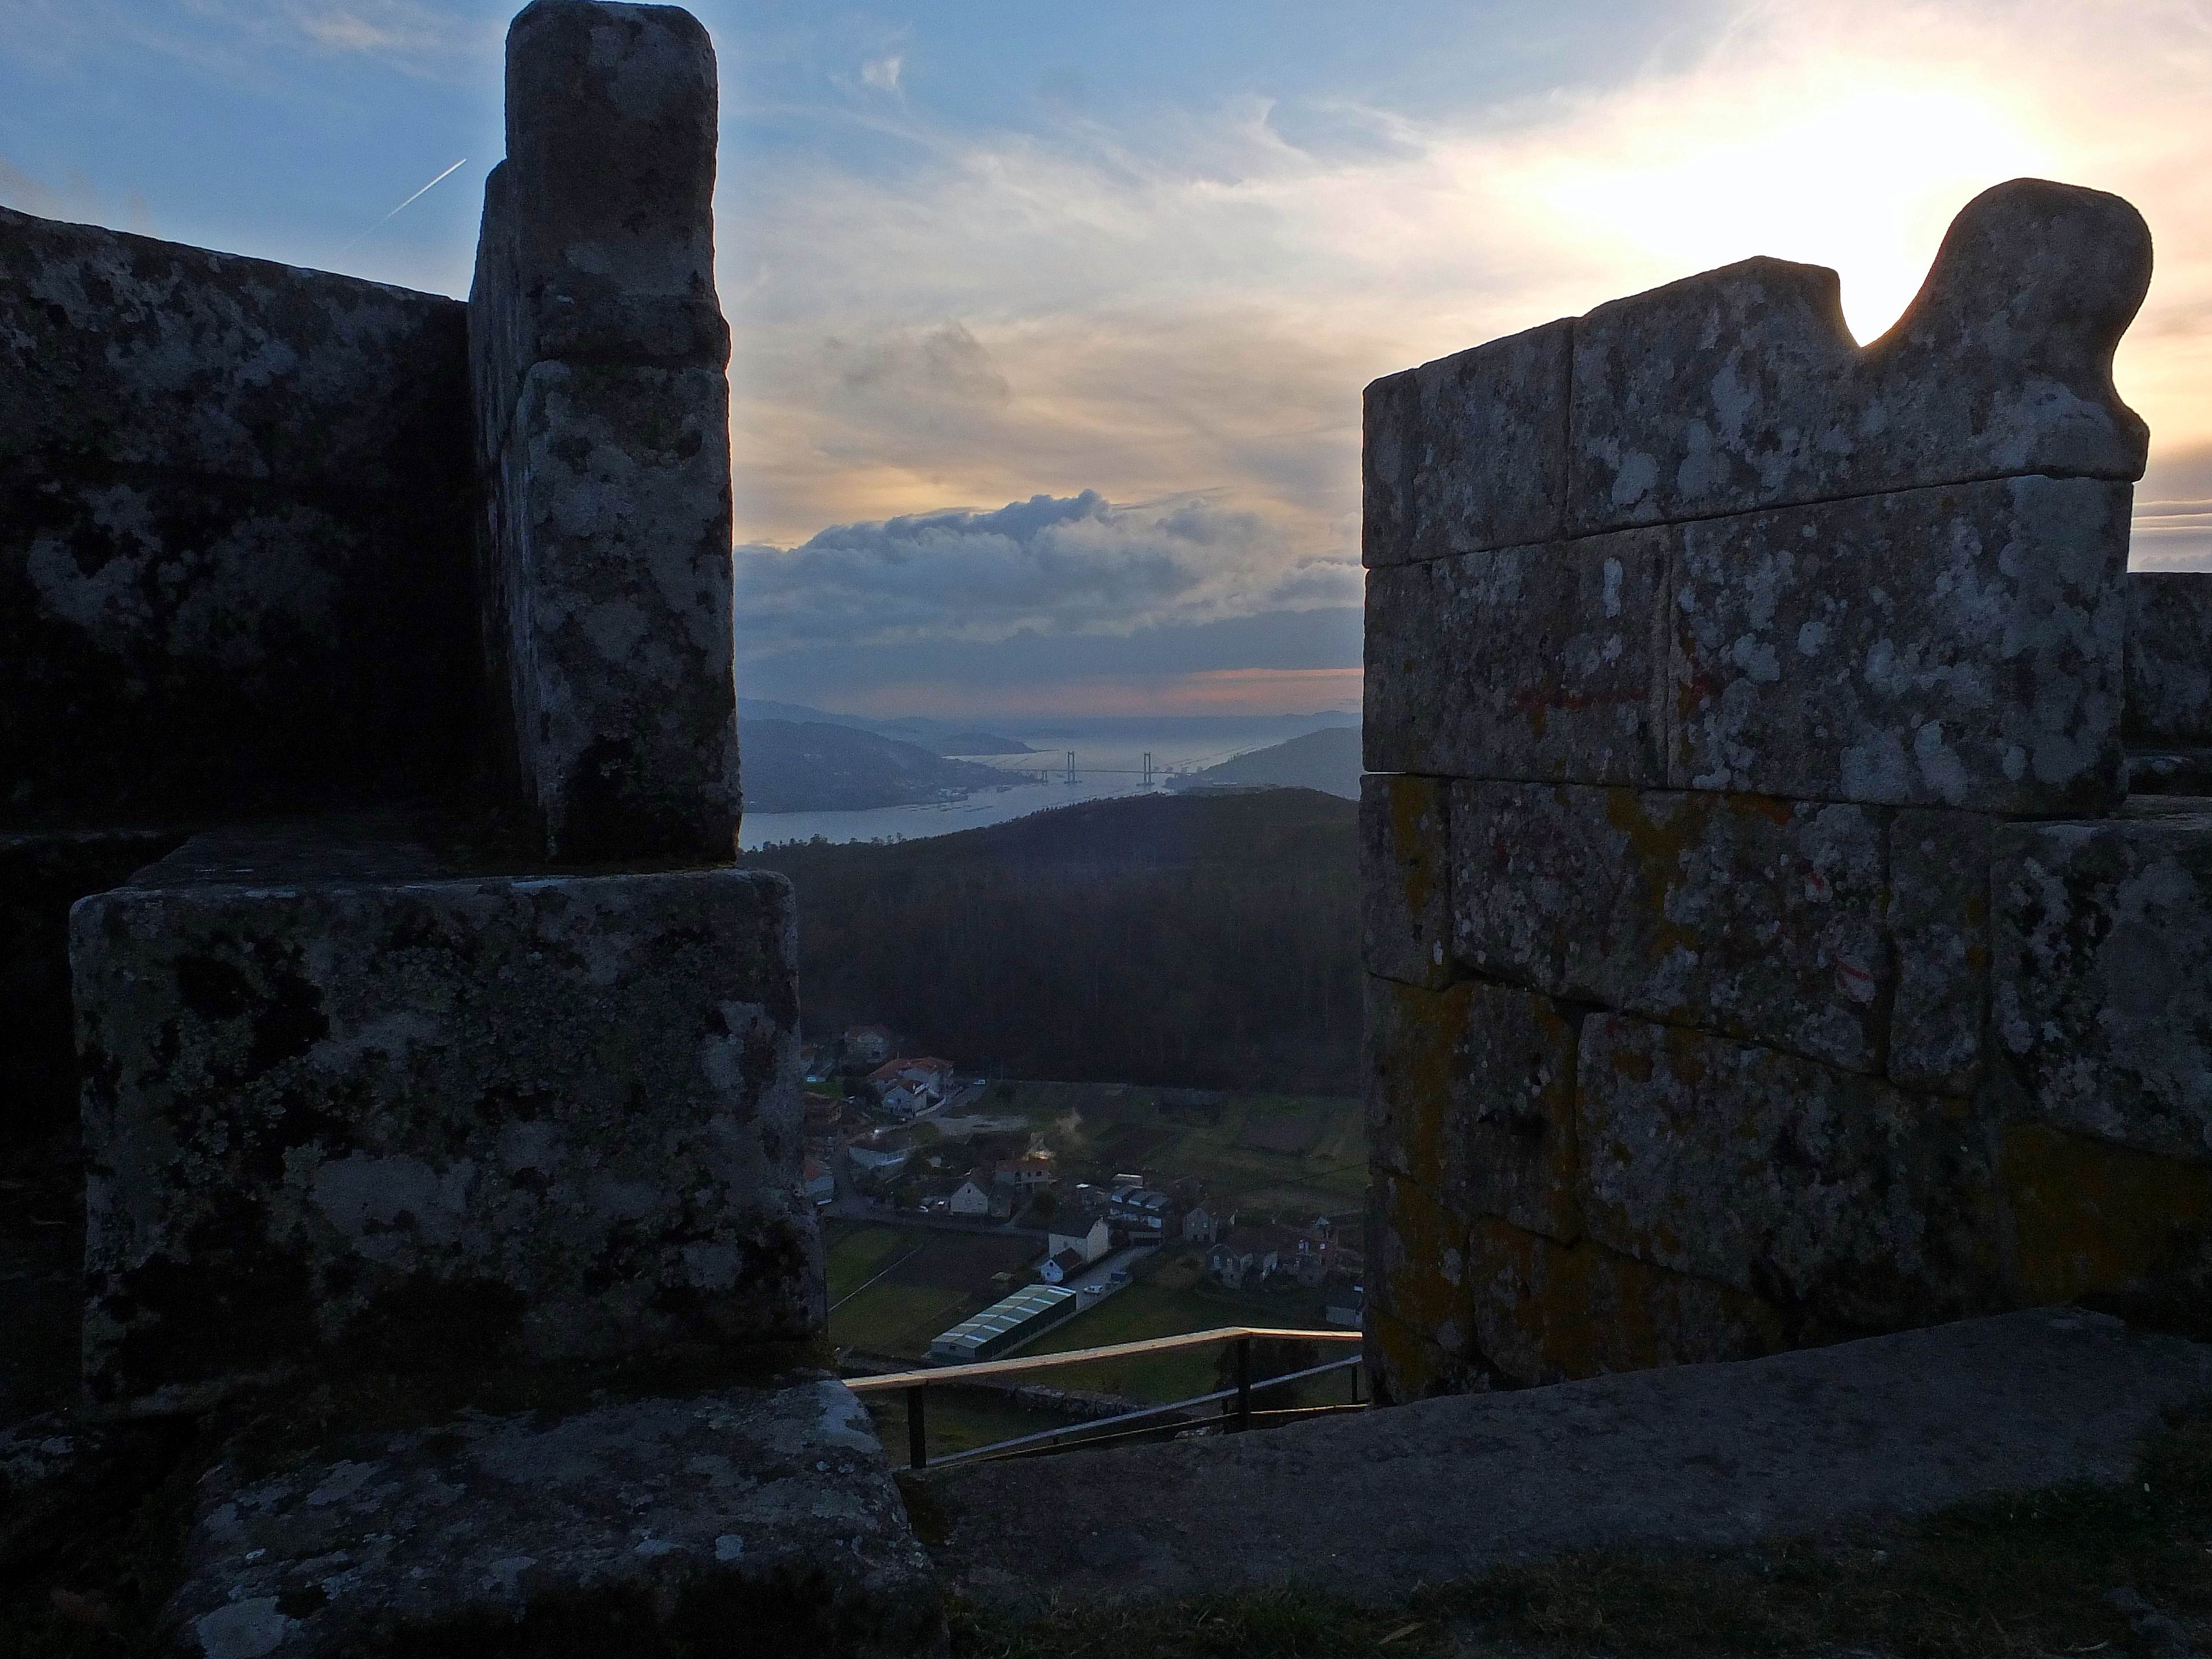
landscape, rock, mountain, building, castle, darkness, terrain, spain, ruins, galicia, paisajes, arcade, espana, monolith, screenshot, ggl1, gaby1, fujifilmxs1, arcadegaliciaespa a